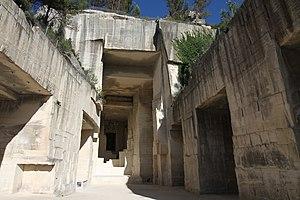
Entrée Picasso
Les Carrières de Lumières sont un centre d'art numérique projetant des expositions immersives, labellisé « Site naturel classé ». Situées aux Baux-de-Provence, les carrières sont gérées par la société Culturespaces. Jusqu'en 2012, le spectacle, ainsi que la société gérante, se nommaient Cathédrale d'Images.